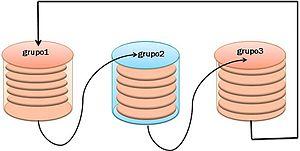
En informatique, le concept d'historique des événements ou de journalisation désigne l'enregistrement séquentiel dans un fichier ou une base de données de tous les événements affectant un processus particulier. Le journal, désigne alors le fichier contenant ces enregistrements. Généralement datés et classés par ordre chronologique, ces derniers permettent d'analyser pas à pas l'activité interne du processus et ses interactions avec son environnement.